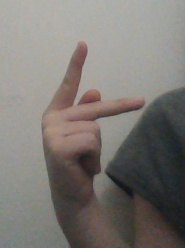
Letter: dha